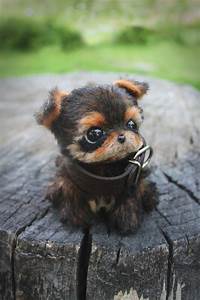
Label: cane